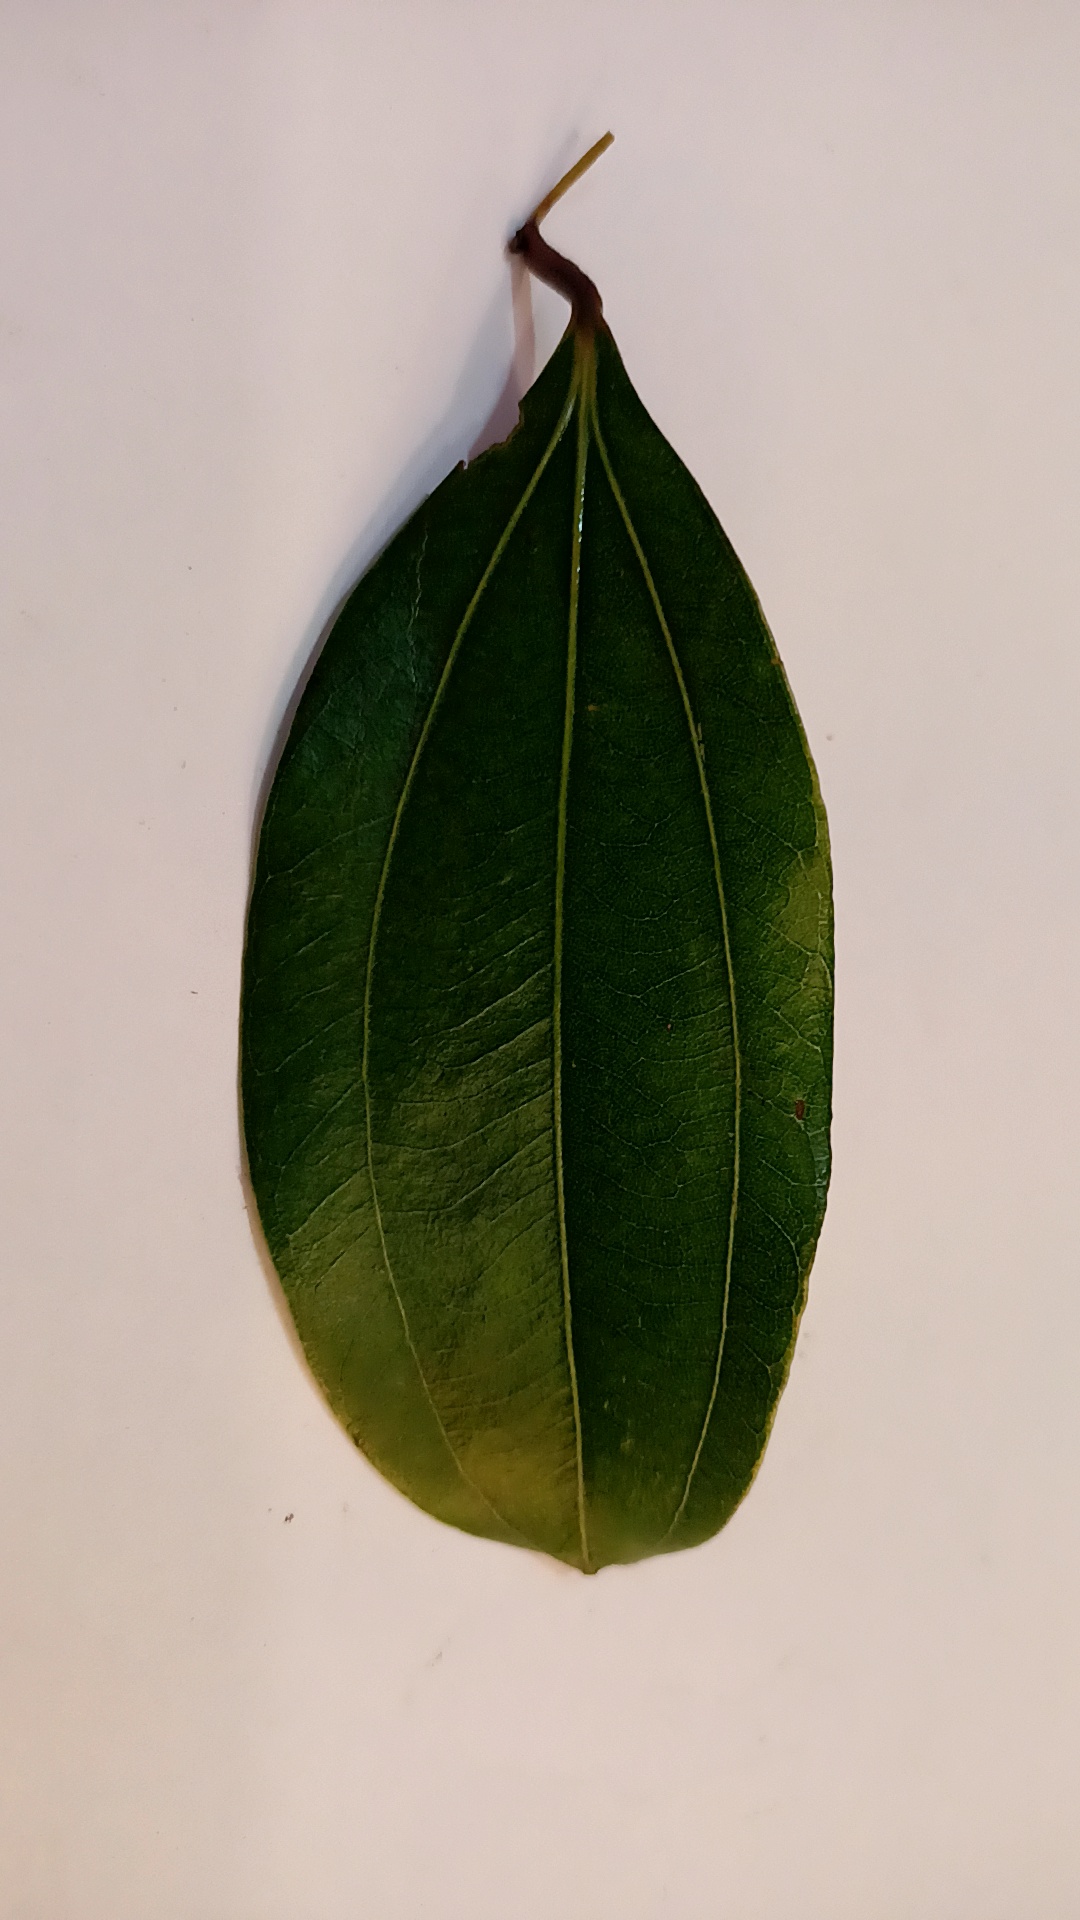
Label: Healthy